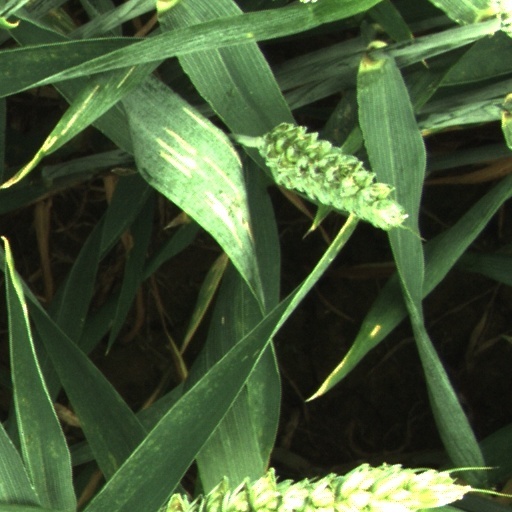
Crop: wheat